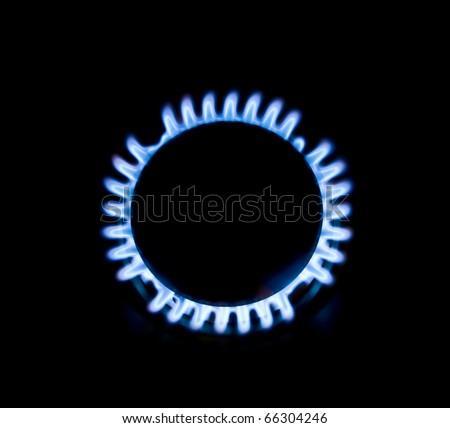
blue gas stove in the dark